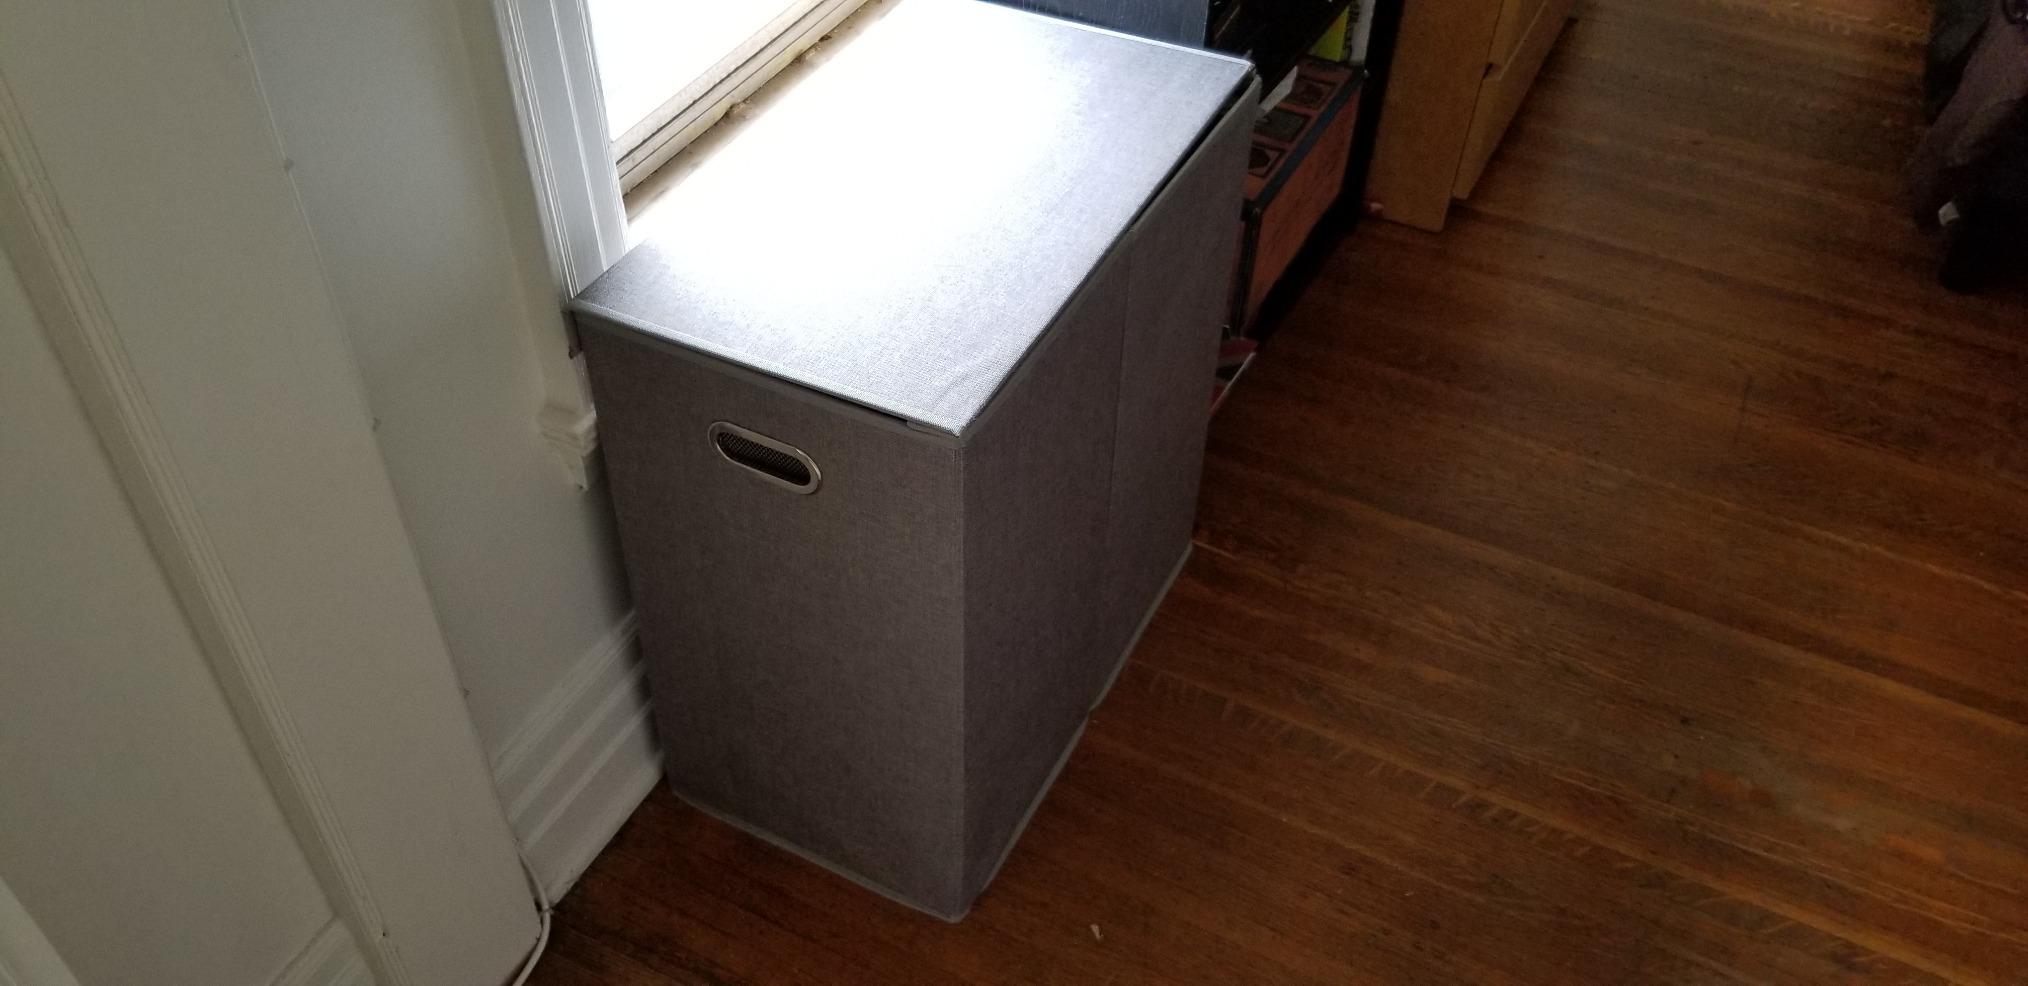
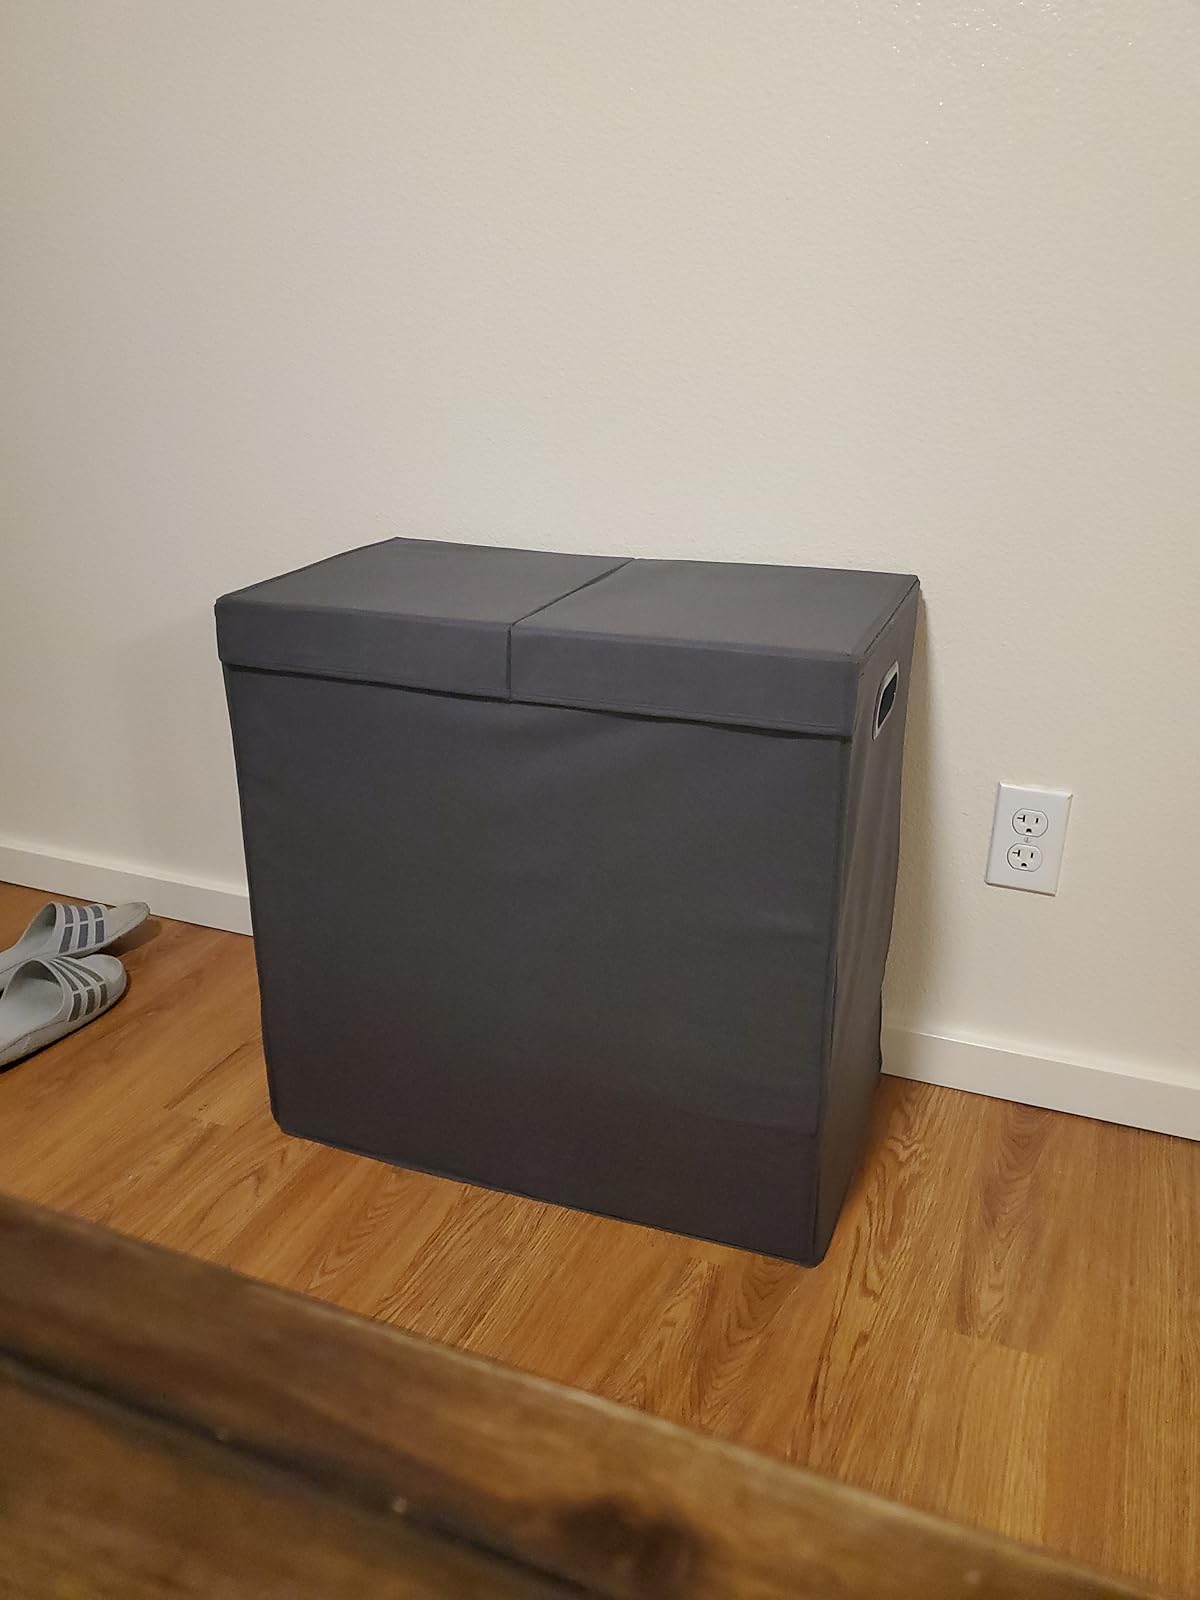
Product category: items_hamper
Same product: yes